Wooden Alley

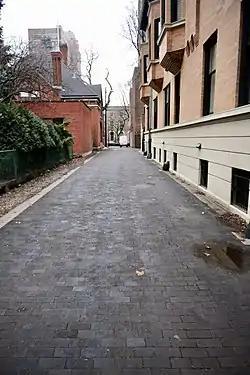

Wooden Alley is a historic wood block paved alley connecting Astor Street and State Street in the Near North Side neighborhood of Chicago, Illinois. The alley is long and composed of wooden blocks roughly long and wide. This wood block technique is a derivative of Nicholson paving, a more durable method of wooden paving which replaced plank paving in many U.S. cities in the nineteenth century. First paved in 1909, the alley is one of only two wooden alleys remaining in Chicago. Wooden paving was common in the late nineteenth century in Chicago, as the city's large lumber market made wood much cheaper than other paving materials. By 1909, however, a decline in the lumber market combined with the increased durability of other paving materials had caused the city to turn away from wooden paving, making the alley an unusually late example of the method.